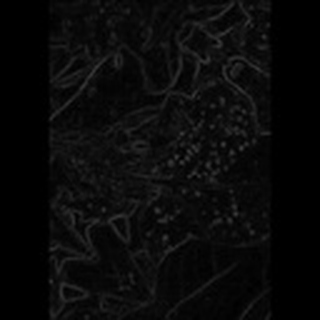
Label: cotton_aphids